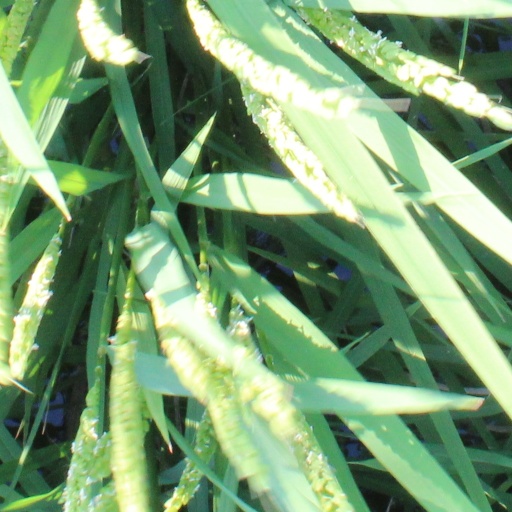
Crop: rice